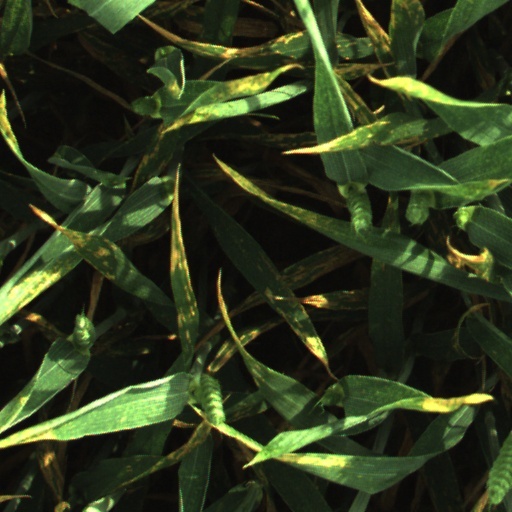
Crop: wheat